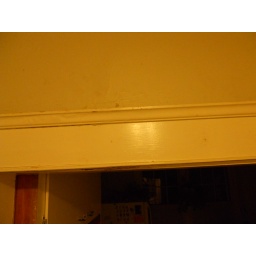
Water damage in wall and door frame